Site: brandenburg
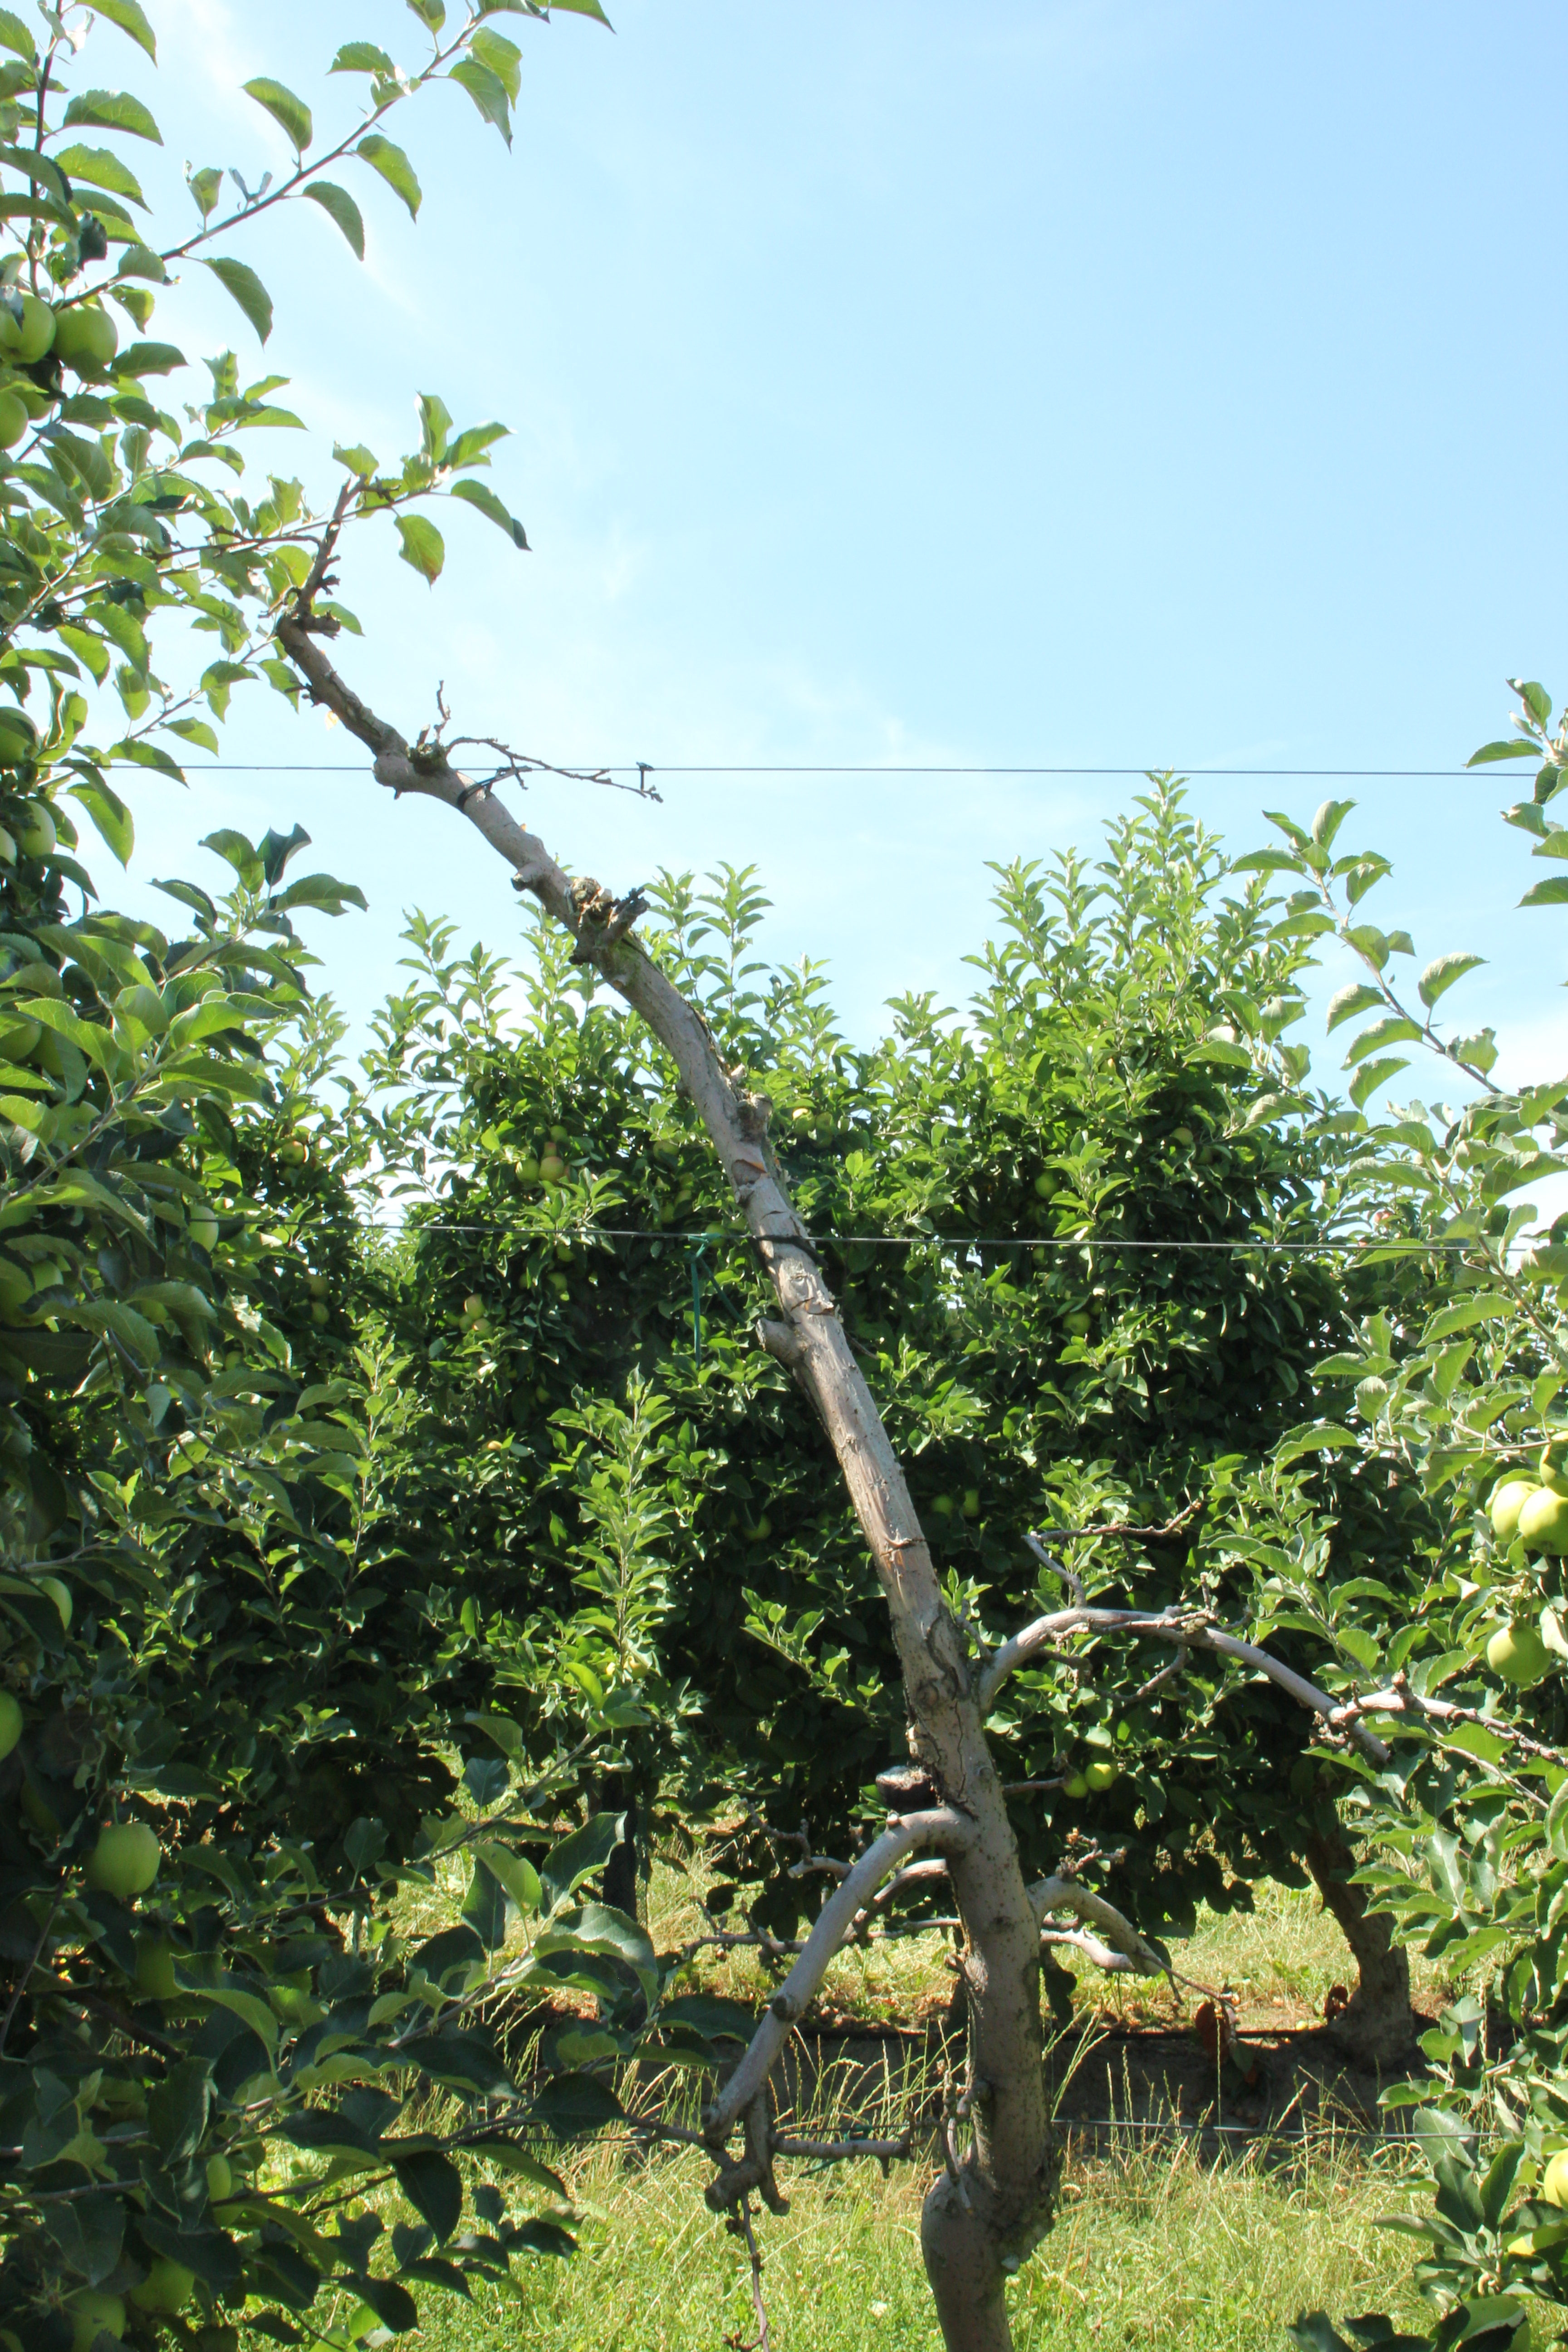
Growth stage (BBCH 77): Development of fruit